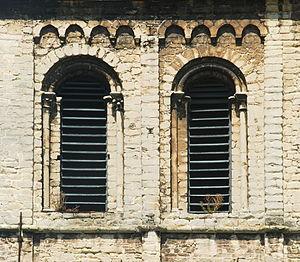
Belgique - Brabant flamand - Louvain (Leuven) - Église Saint-Jacques (Sint-Jacobskerk)
L'église Saint-Jacques est une église de style roman et gothique située à Louvain, dans la province du Brabant flamand en Belgique.